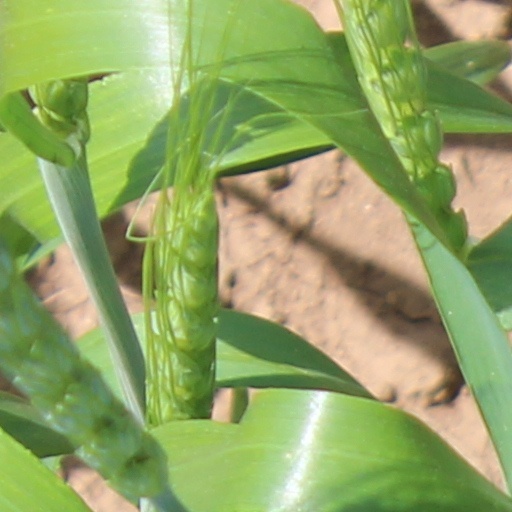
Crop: wheat